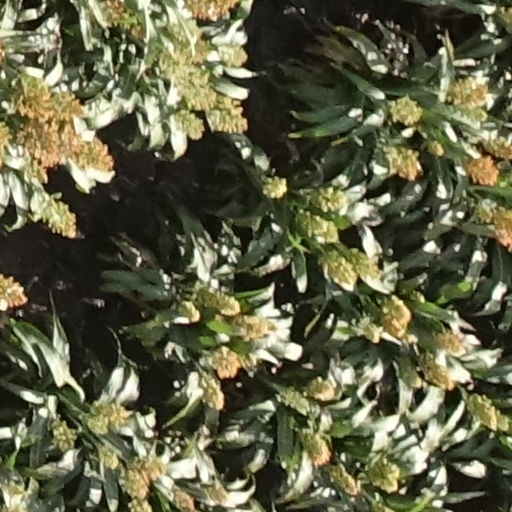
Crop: sorghum